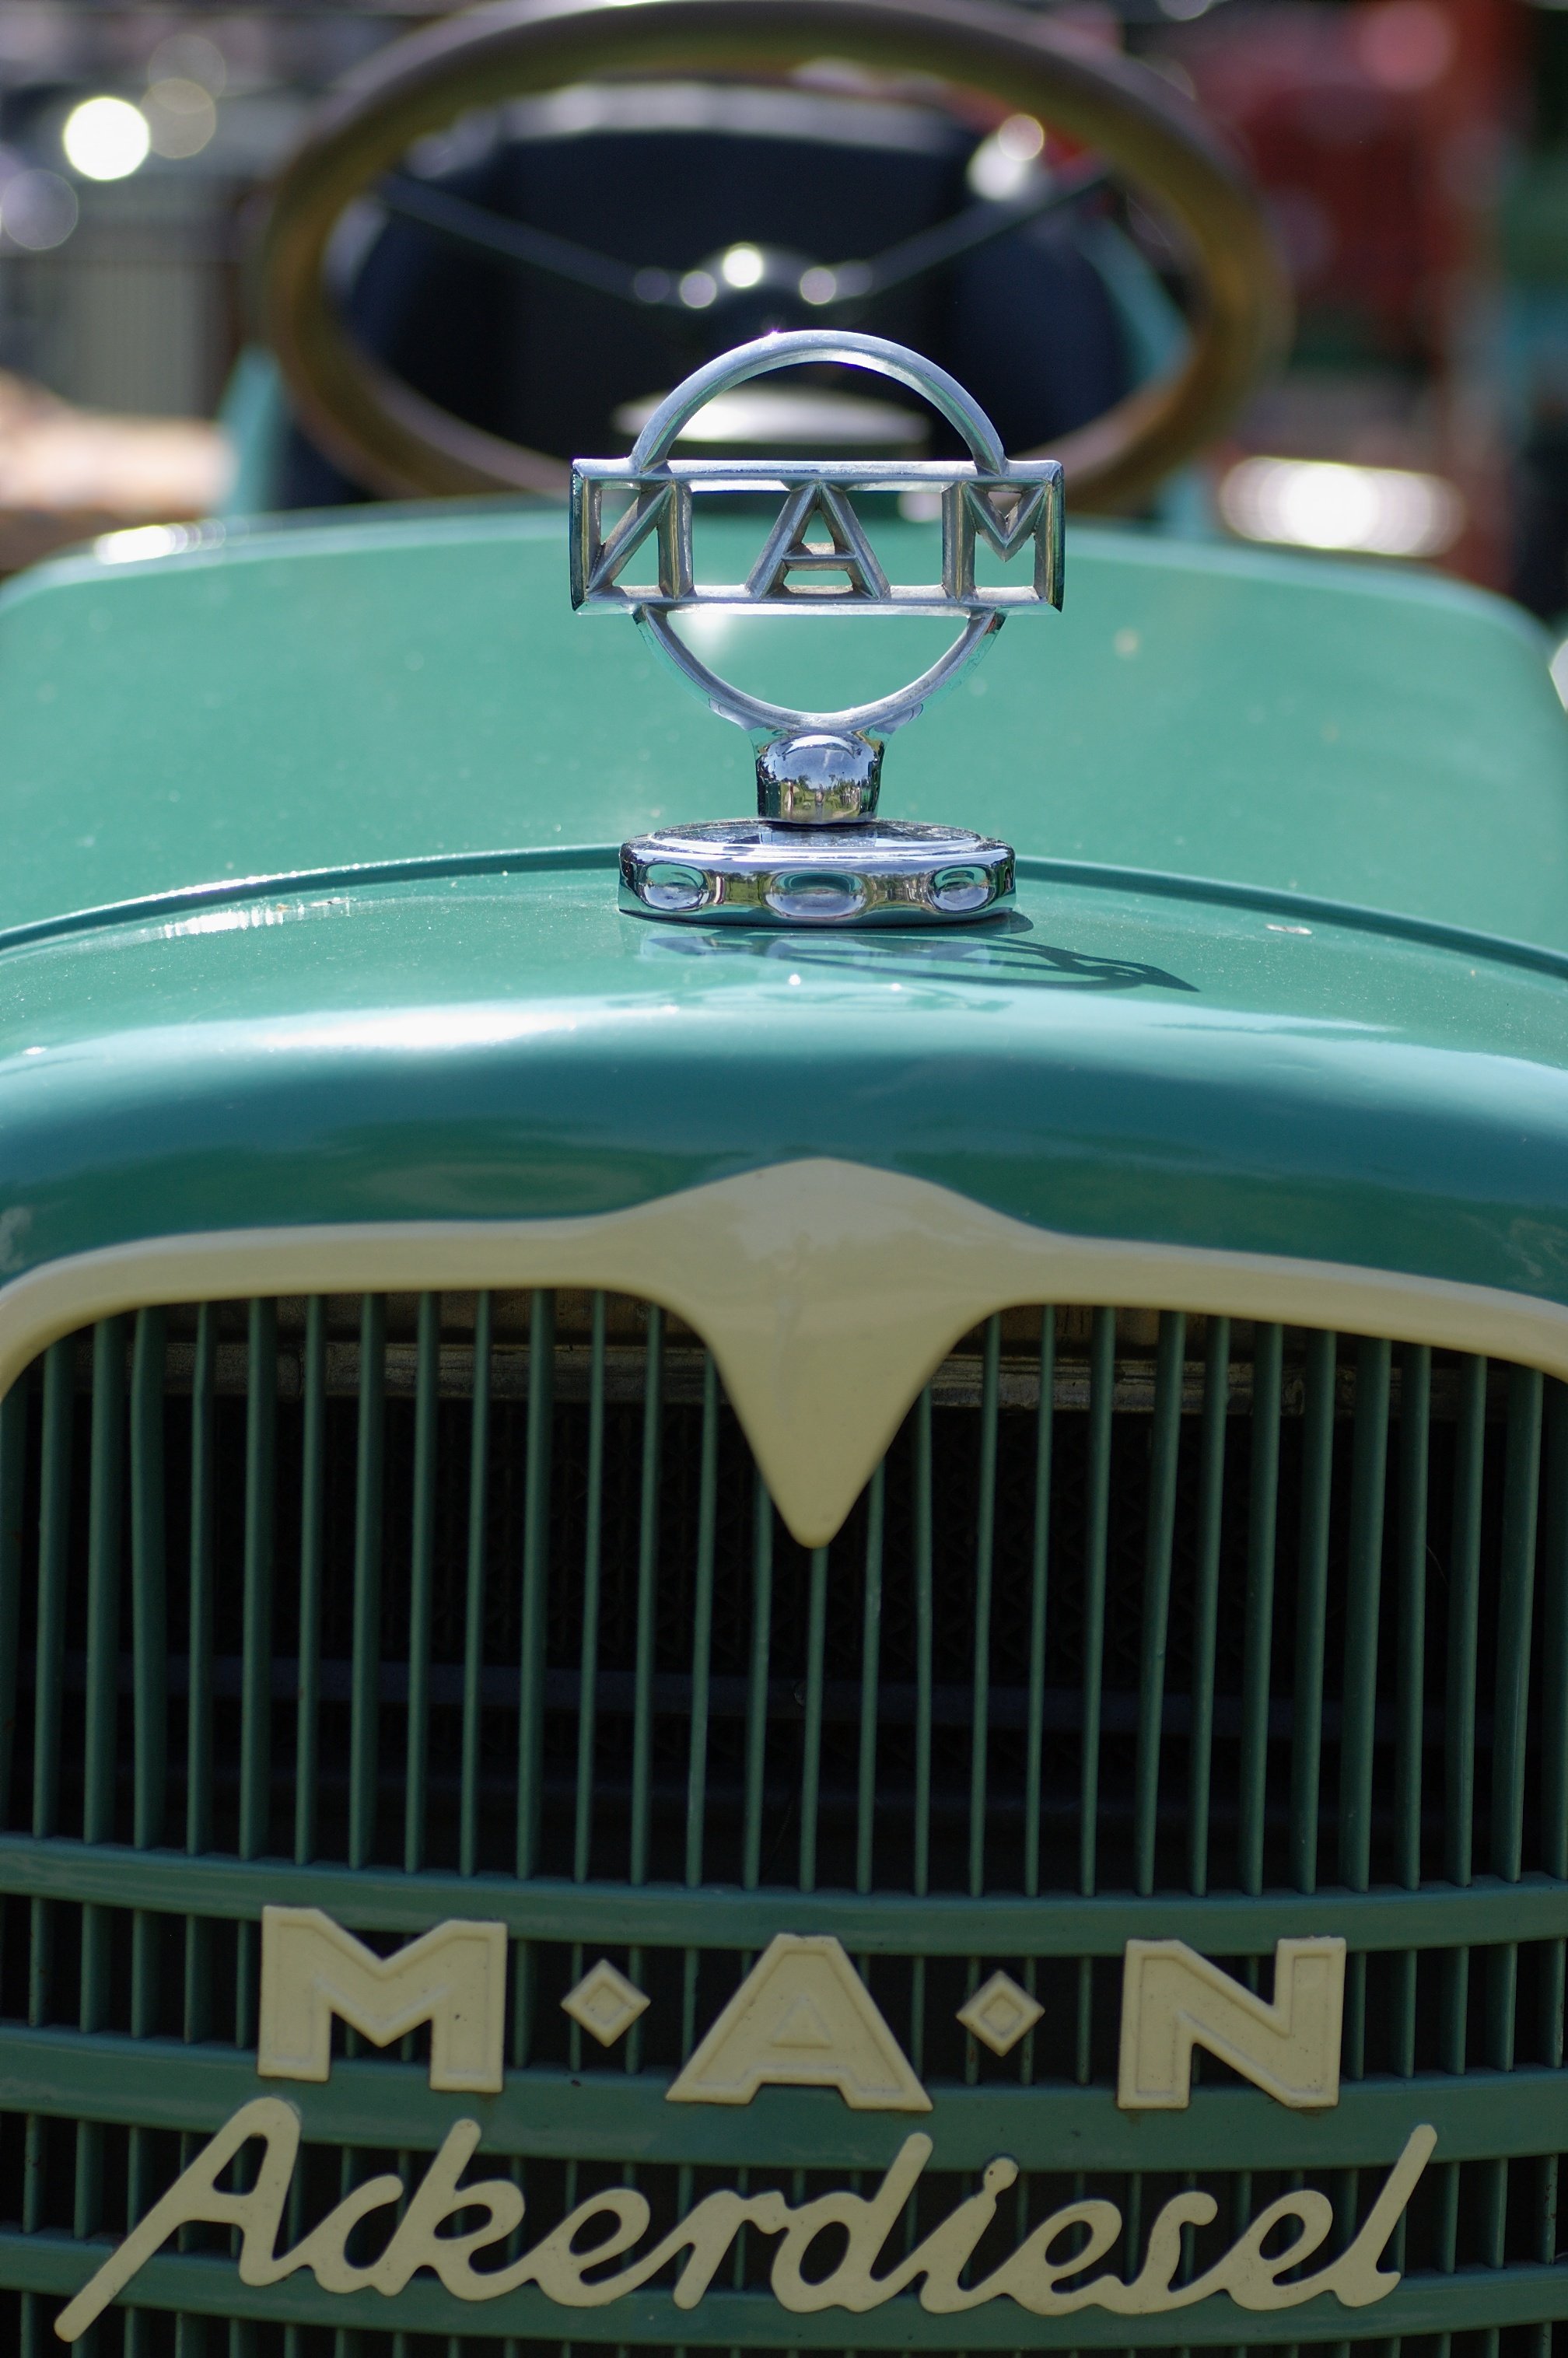
bokeh, car, wheel, vehicle, motor vehicle, vintage car, rawtherapee, germany, deutschland, pentax, tamron, classic, 90mm, bokehlicious, brandenburg, lenstagged, steffenzahn, k100d, justpentax, iamflickr, tractorandmore, tamron90, macrophotosnolimits, wandlitz, antique car, land vehicle, automobile make, automotive exterior, automotive design, luxury vehicle, performance car